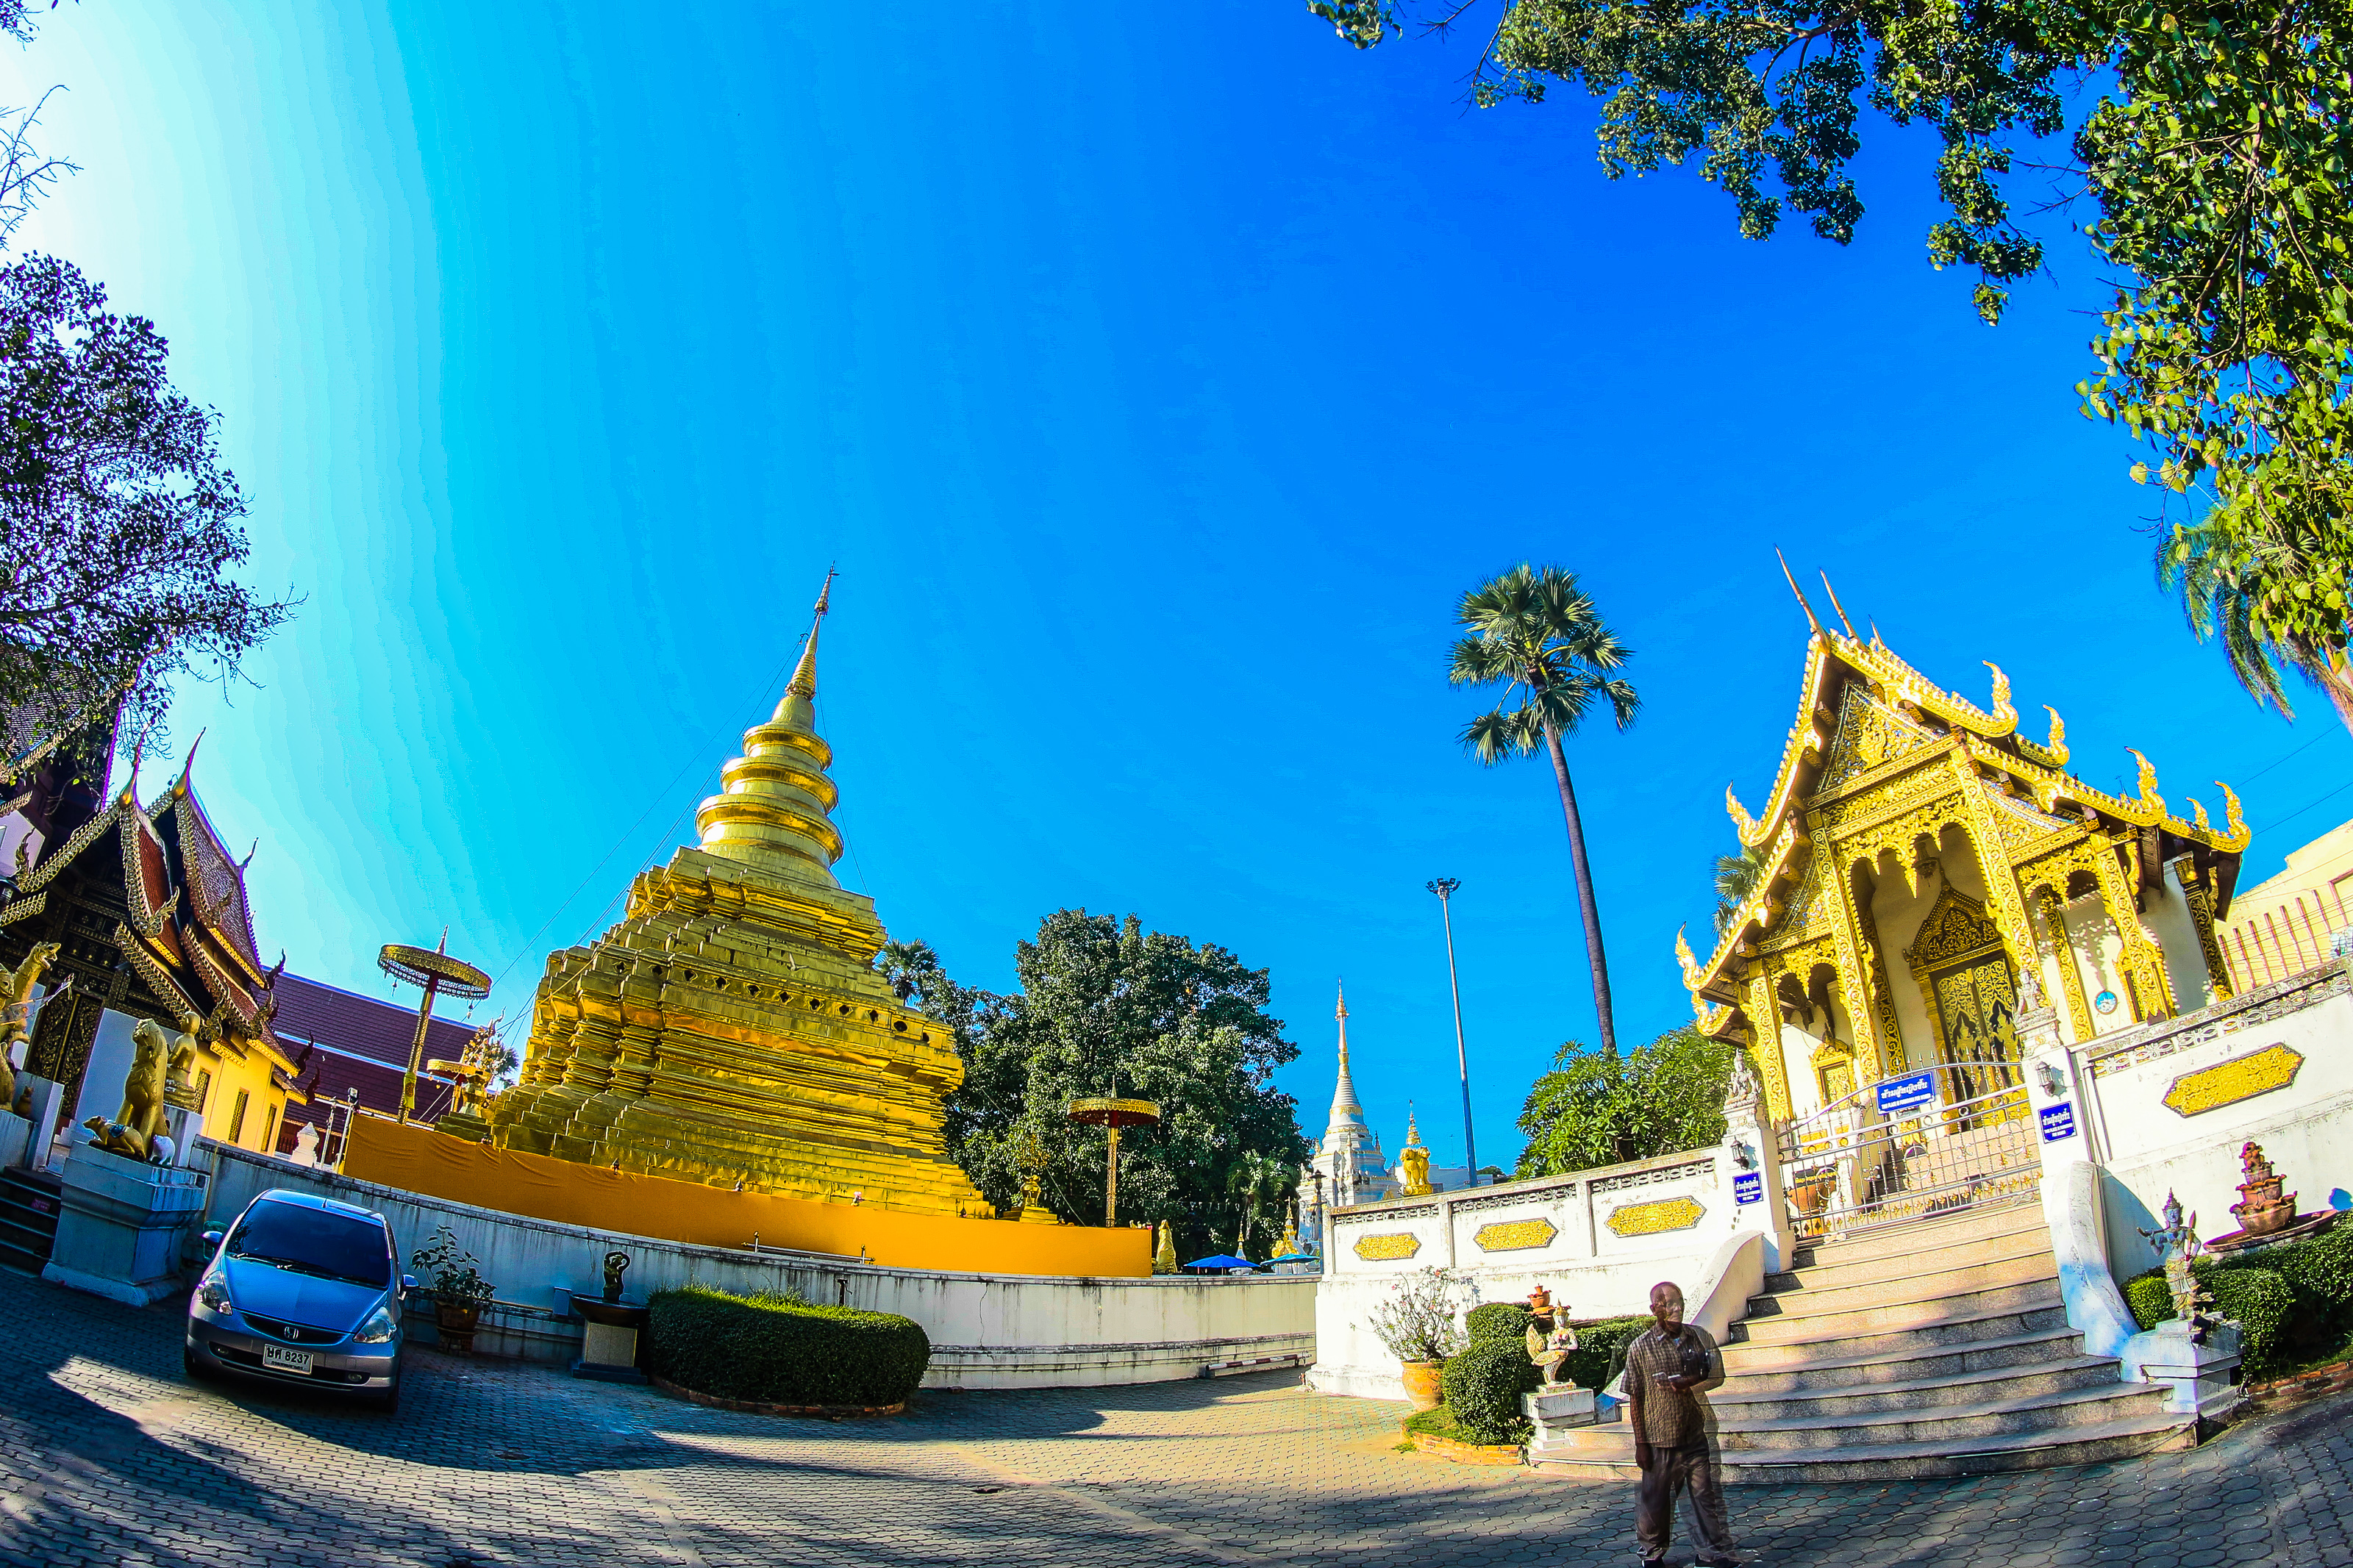
thailand, temple, buddhism, culture, travel, architecture, religion, asia, chiangmai, landmark, ancient, wat, traditional, thai, art, asian, tourism, buddha, buddhist, building, religious, beautiful, gold, statue, history, pagoda, background, chiang mai, sculpture, sky, place of worship, photography, historic site, cloud, tourist attraction, leisure, world, panorama, stupa, fisheye lens, vacation, shrine, fictional character, city